Brian Cushing

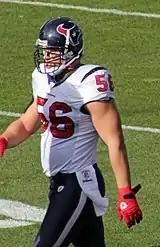
Cushing in 2010.

On May 7, 2010, Adam Schefter of ESPN reported that Cushing would be suspended for the first four games of the 2010 season for violating the NFL's performance-enhancing substances policy, after he tested positive in September 2009 for having above-normal levels of the human chorionic gonadotropin (hCG) hormone in his system. Cushing had previously denied rumors of having used performance-enhancing substances prior to being drafted. He then stated that he would undergo further medical tests to determine how hCG entered his system. Cushing still denies that he ever ingested or injected any performance enhancers and claimed the test result could have been from a cancerous tumor.